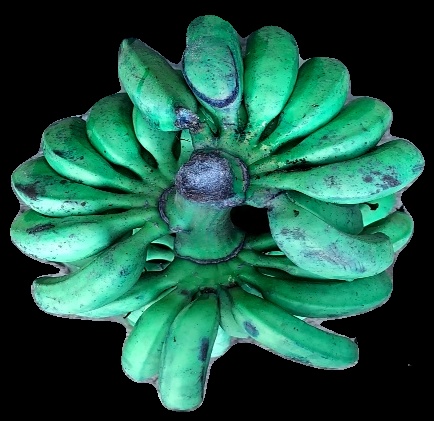
Variety: rasbale
Grade: grade3